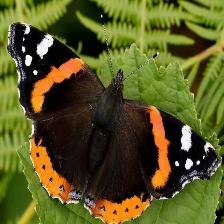
Species: RED ADMIRAL
Butterfly family (ImageNet category): admiral